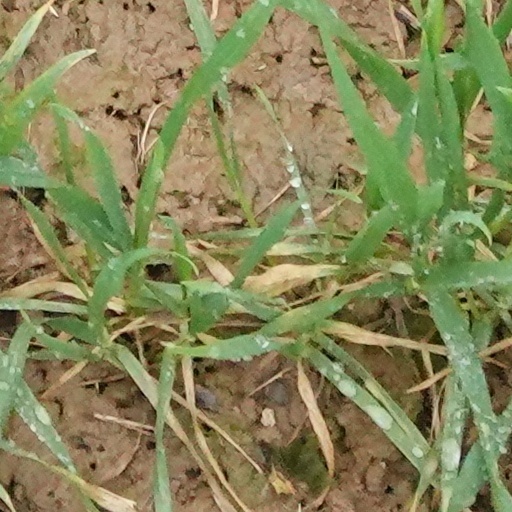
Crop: wheat